Lagerald Vick

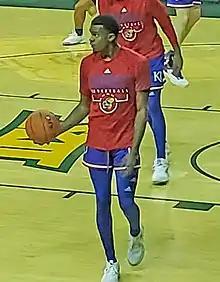
Vick in January 2019

Lagerald Montrell Vick (born January 12, 1997) is an American professional basketball player who last played for the Southland Sharks of the New Zealand National Basketball League (NZNBL).